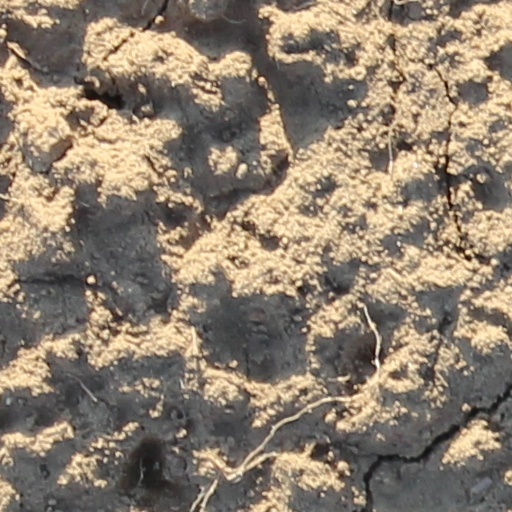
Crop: wheat